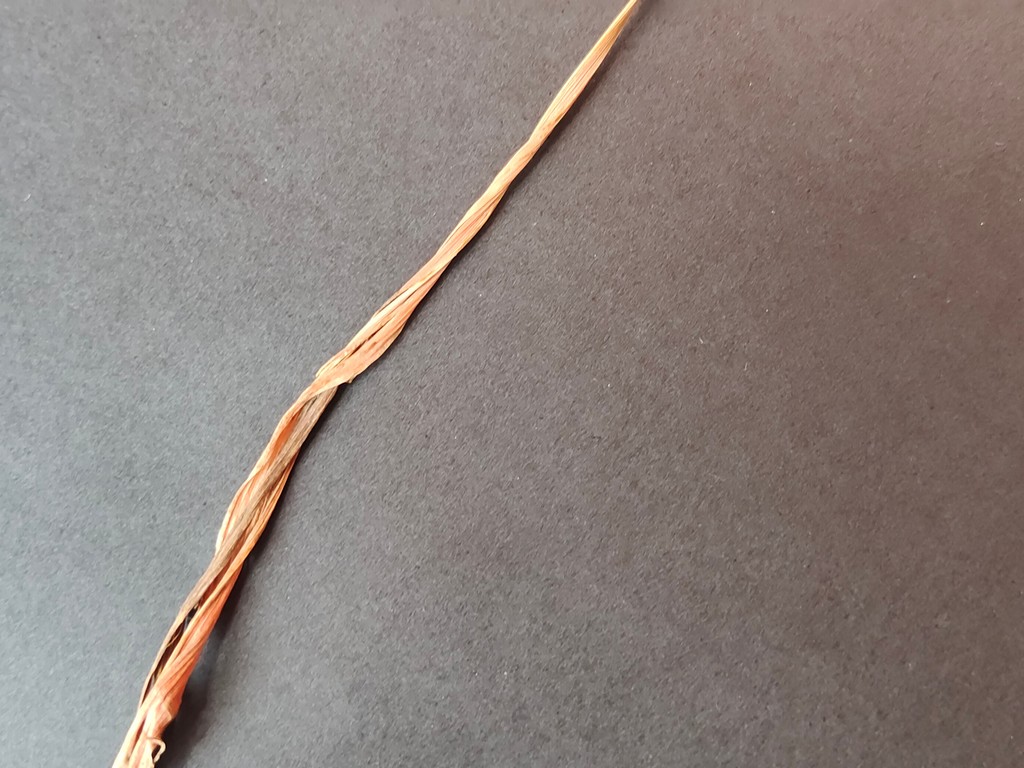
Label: Dried